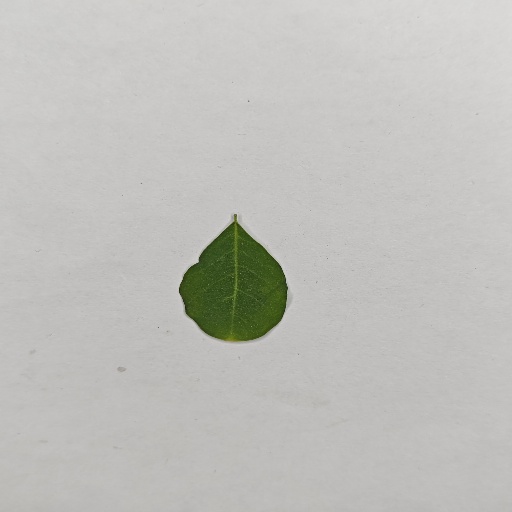
Species: Sojina
Leaf condition: Healthy Leaf